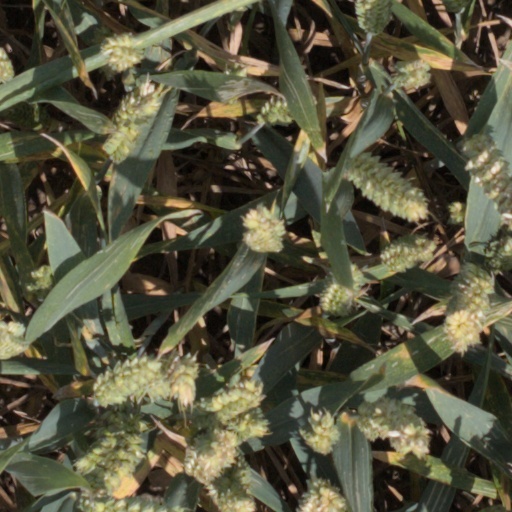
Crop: wheat